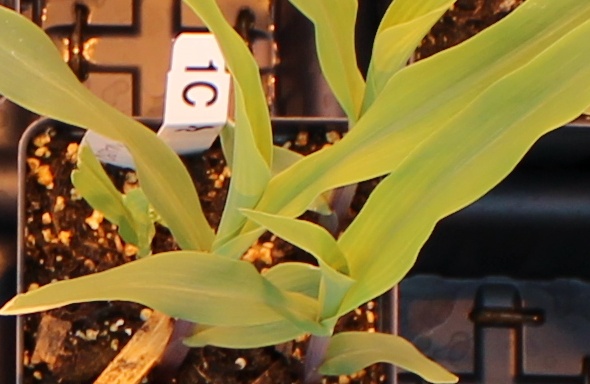
Label: Corn